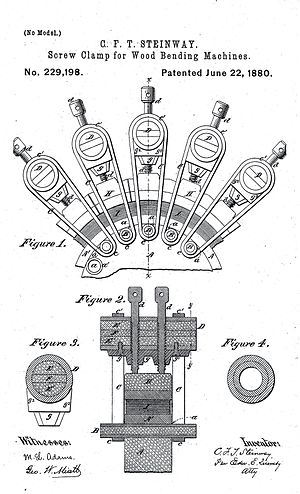
Steinway & Sons / Patenterede opfindelser
Steinways patent nr. 229.198 af 22. juni 1880.[114][115]
Steinway & Sons, også kendt som Steinway, er en amerikansk-tysk flygel- og klavervirksomhed, grundlagt 5. marts 1853 på Manhattan i New York City af tyskeren Heinrich Engelhard Steinweg. Steinways ansatte var hovedsageligt tyske immigranter. Virksomhedens vækst førte til etablering af en fabrik i Queens og en fabrik i Hamborg. Fabrikken i Queens leverer til Amerika, og fabrikken i Hamborg leverer til resten af verden.